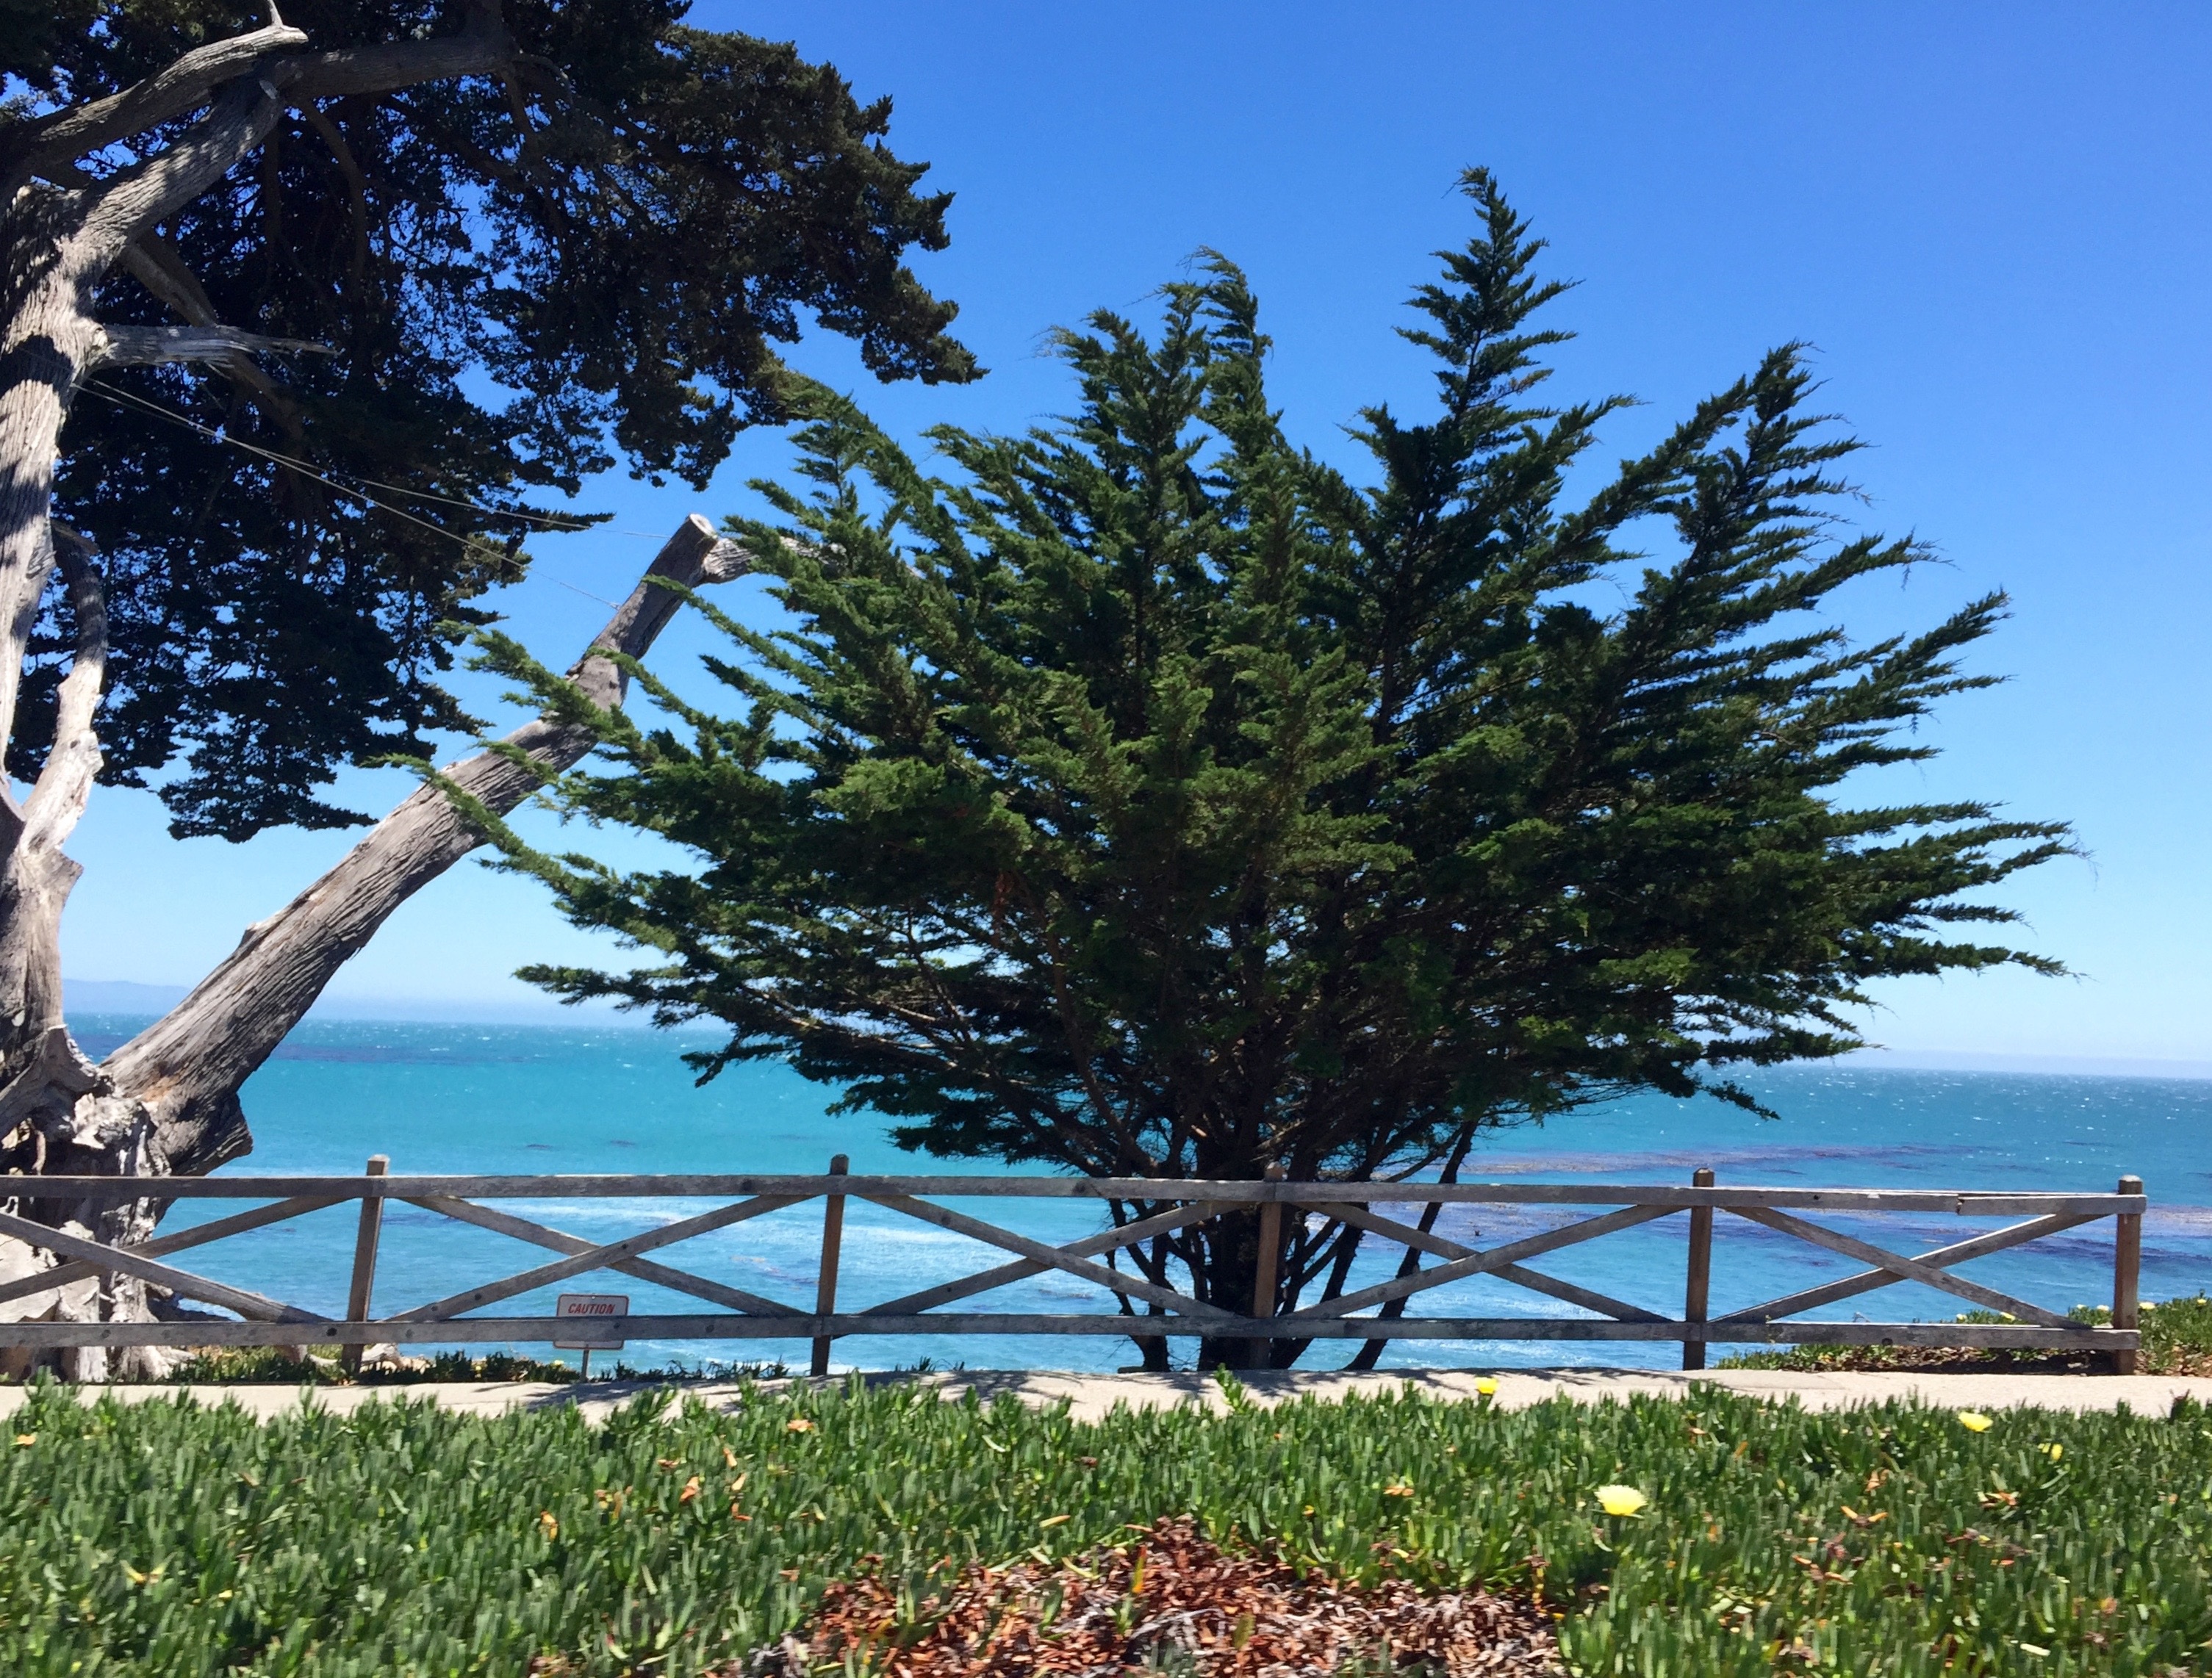
tree, branch, plant, sky, flower, botany, flora, shrub, ecosystem, flowering plant, biome, woody plant, land plant, arecales, palm family